List of municipalities in Newfoundland and Labrador

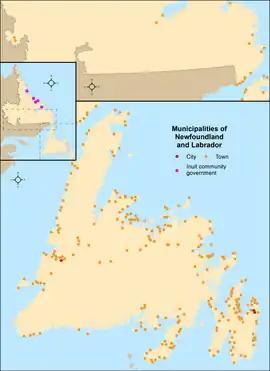
Distribution of Newfoundland and Labrador's 277 municipalities by municipal status type

Newfoundland and Labrador is the ninth-most populous province in Canada, with 510,550 residents recorded in the 2021 Canadian Census, and is the seventh-largest in land area, with . Newfoundland and Labrador has 278 municipalities, including 3 cities, 270 towns, and 5 Inuit community governments; these communities cover only of the province's land mass but are home to of its population.